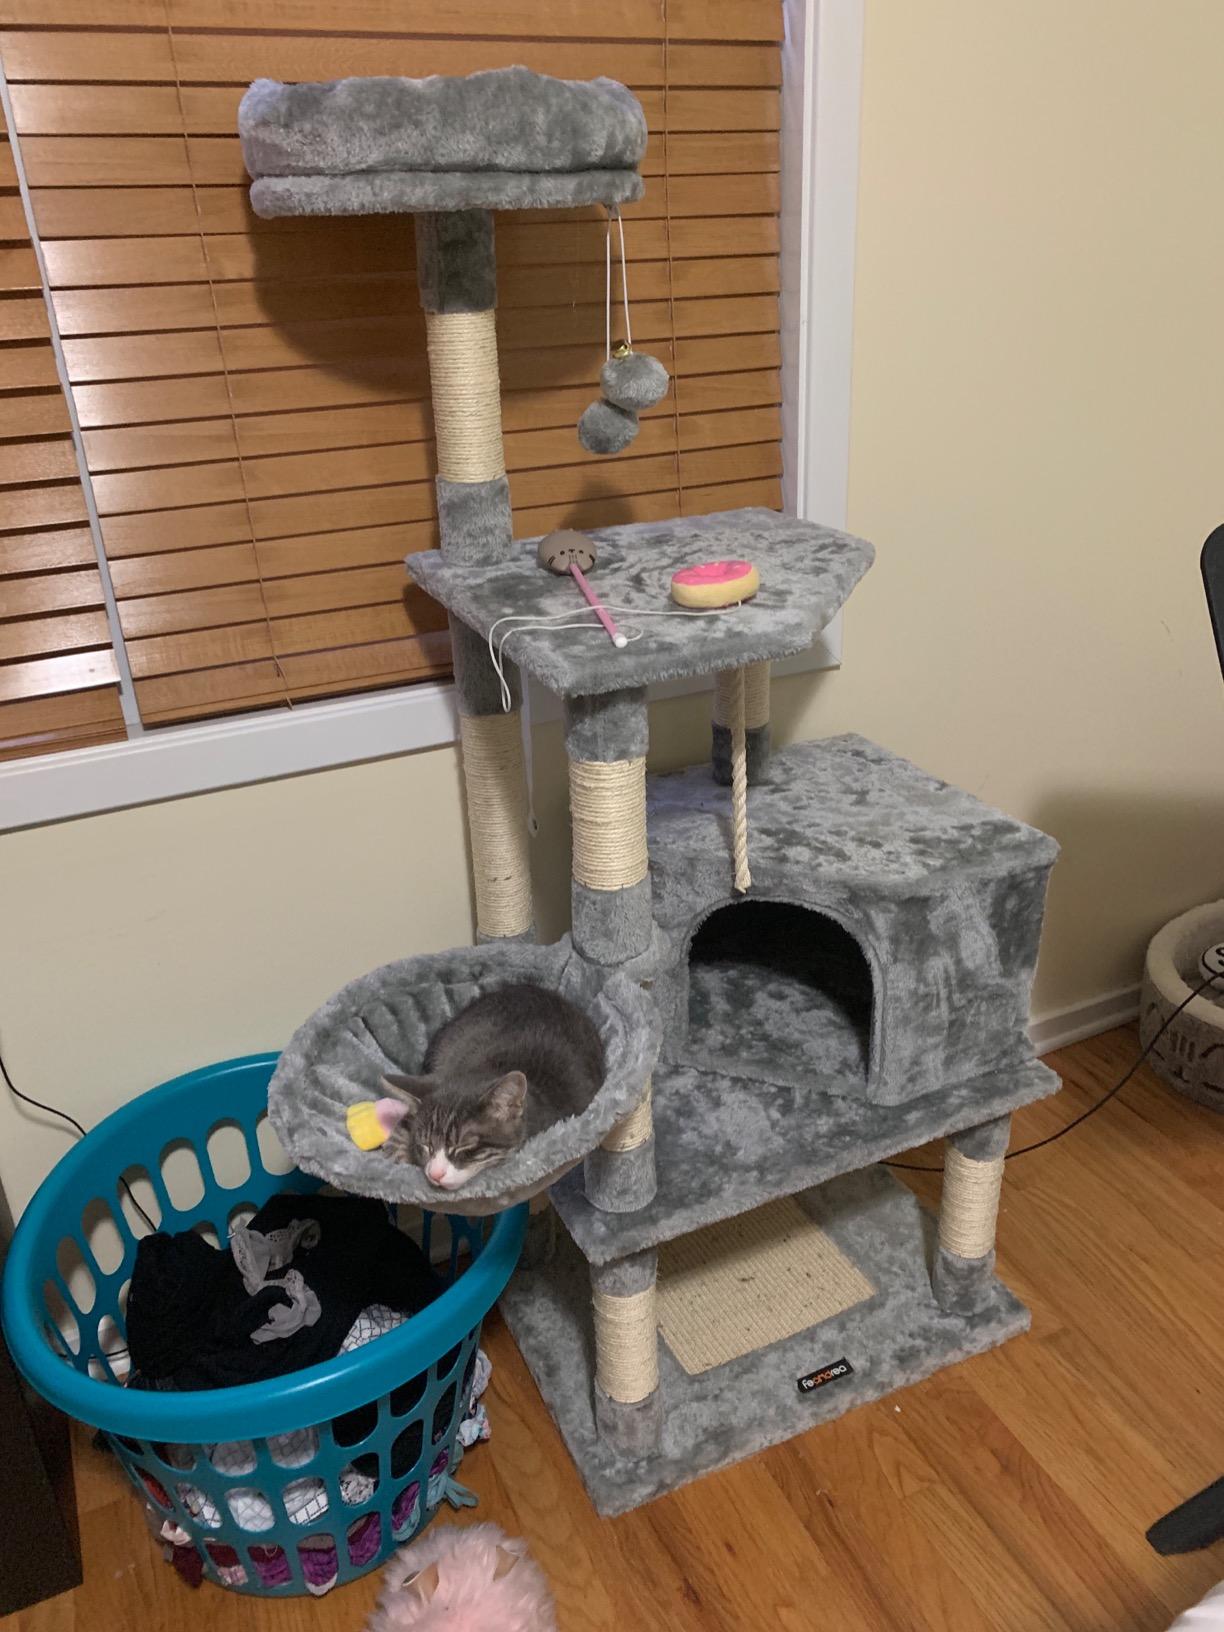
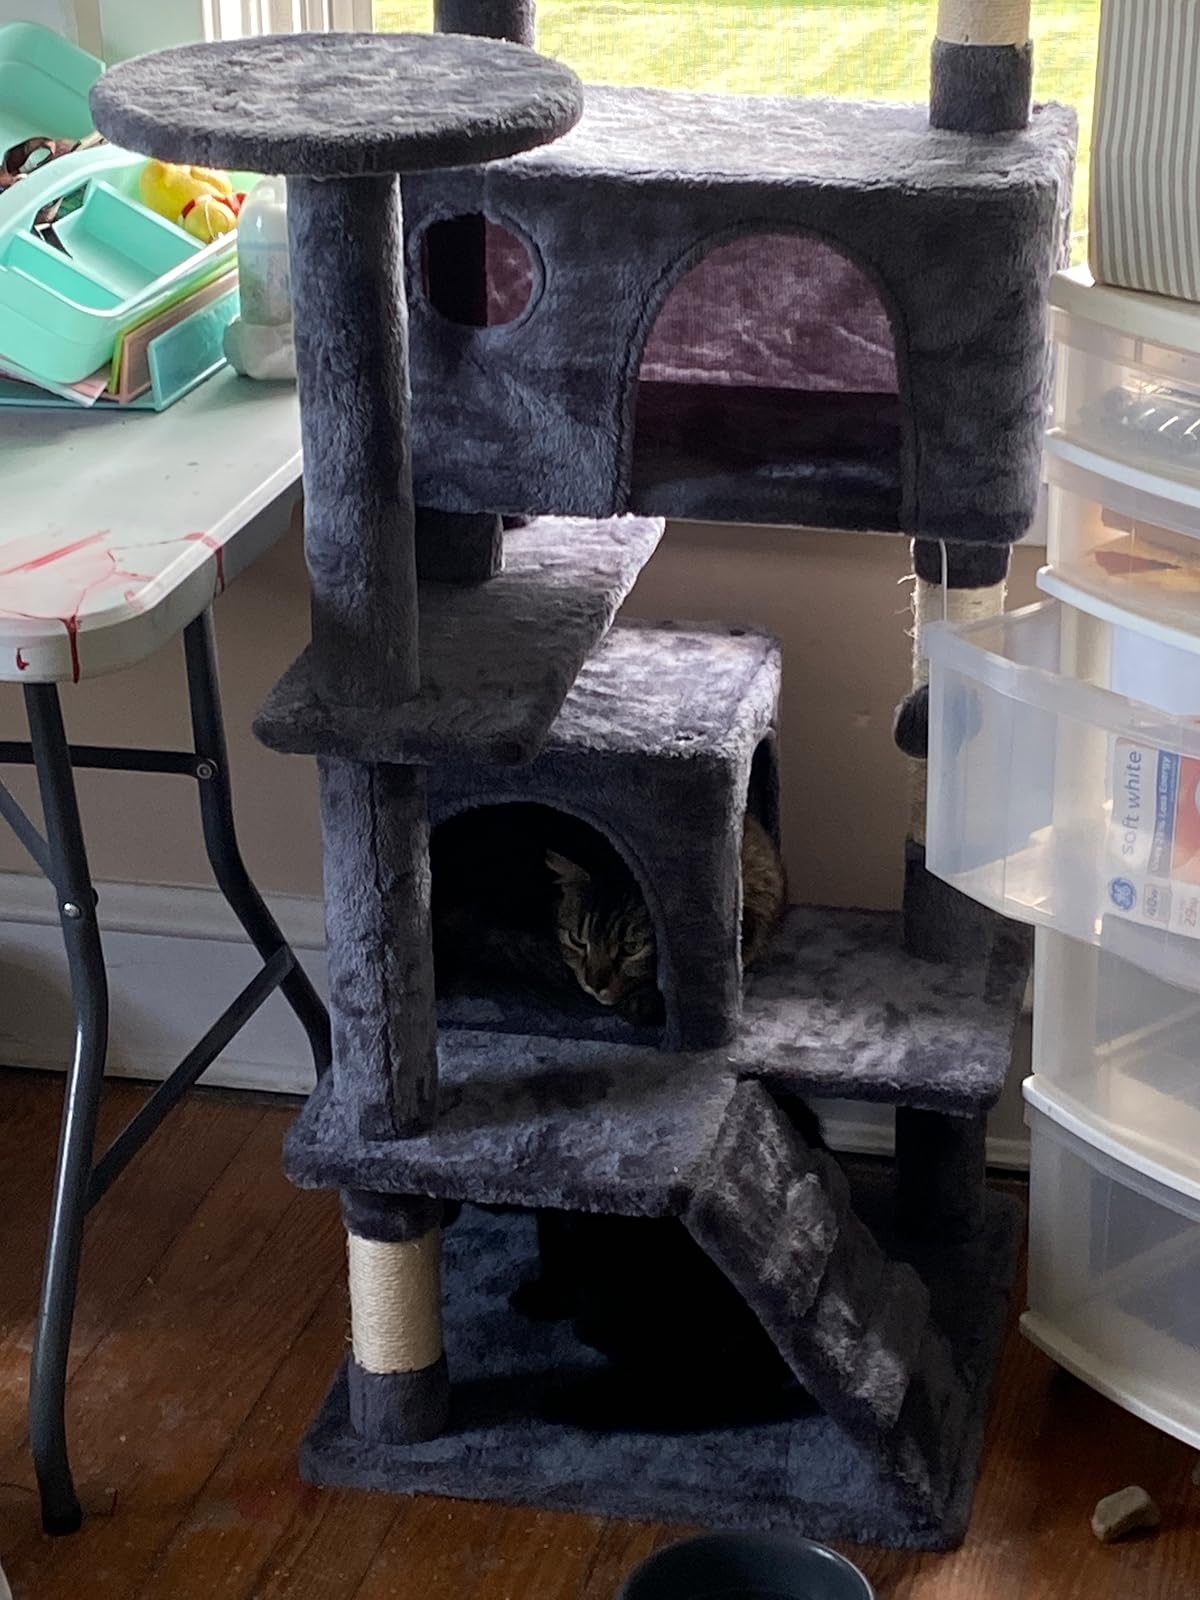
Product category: items_cat tree
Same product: no